Namanve

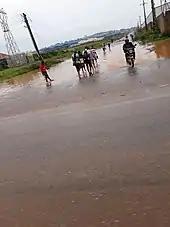
Flooded road at Namanve Industrial Park (March 2020)

Namanve is an area in the Central Region of Uganda. The larger portion of Namanve lies in Kira Municipality, in Wakiso District with portions located in Mukono Municipality, in Mukono District.